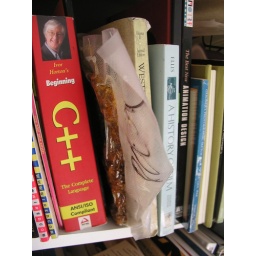
in my book shelf